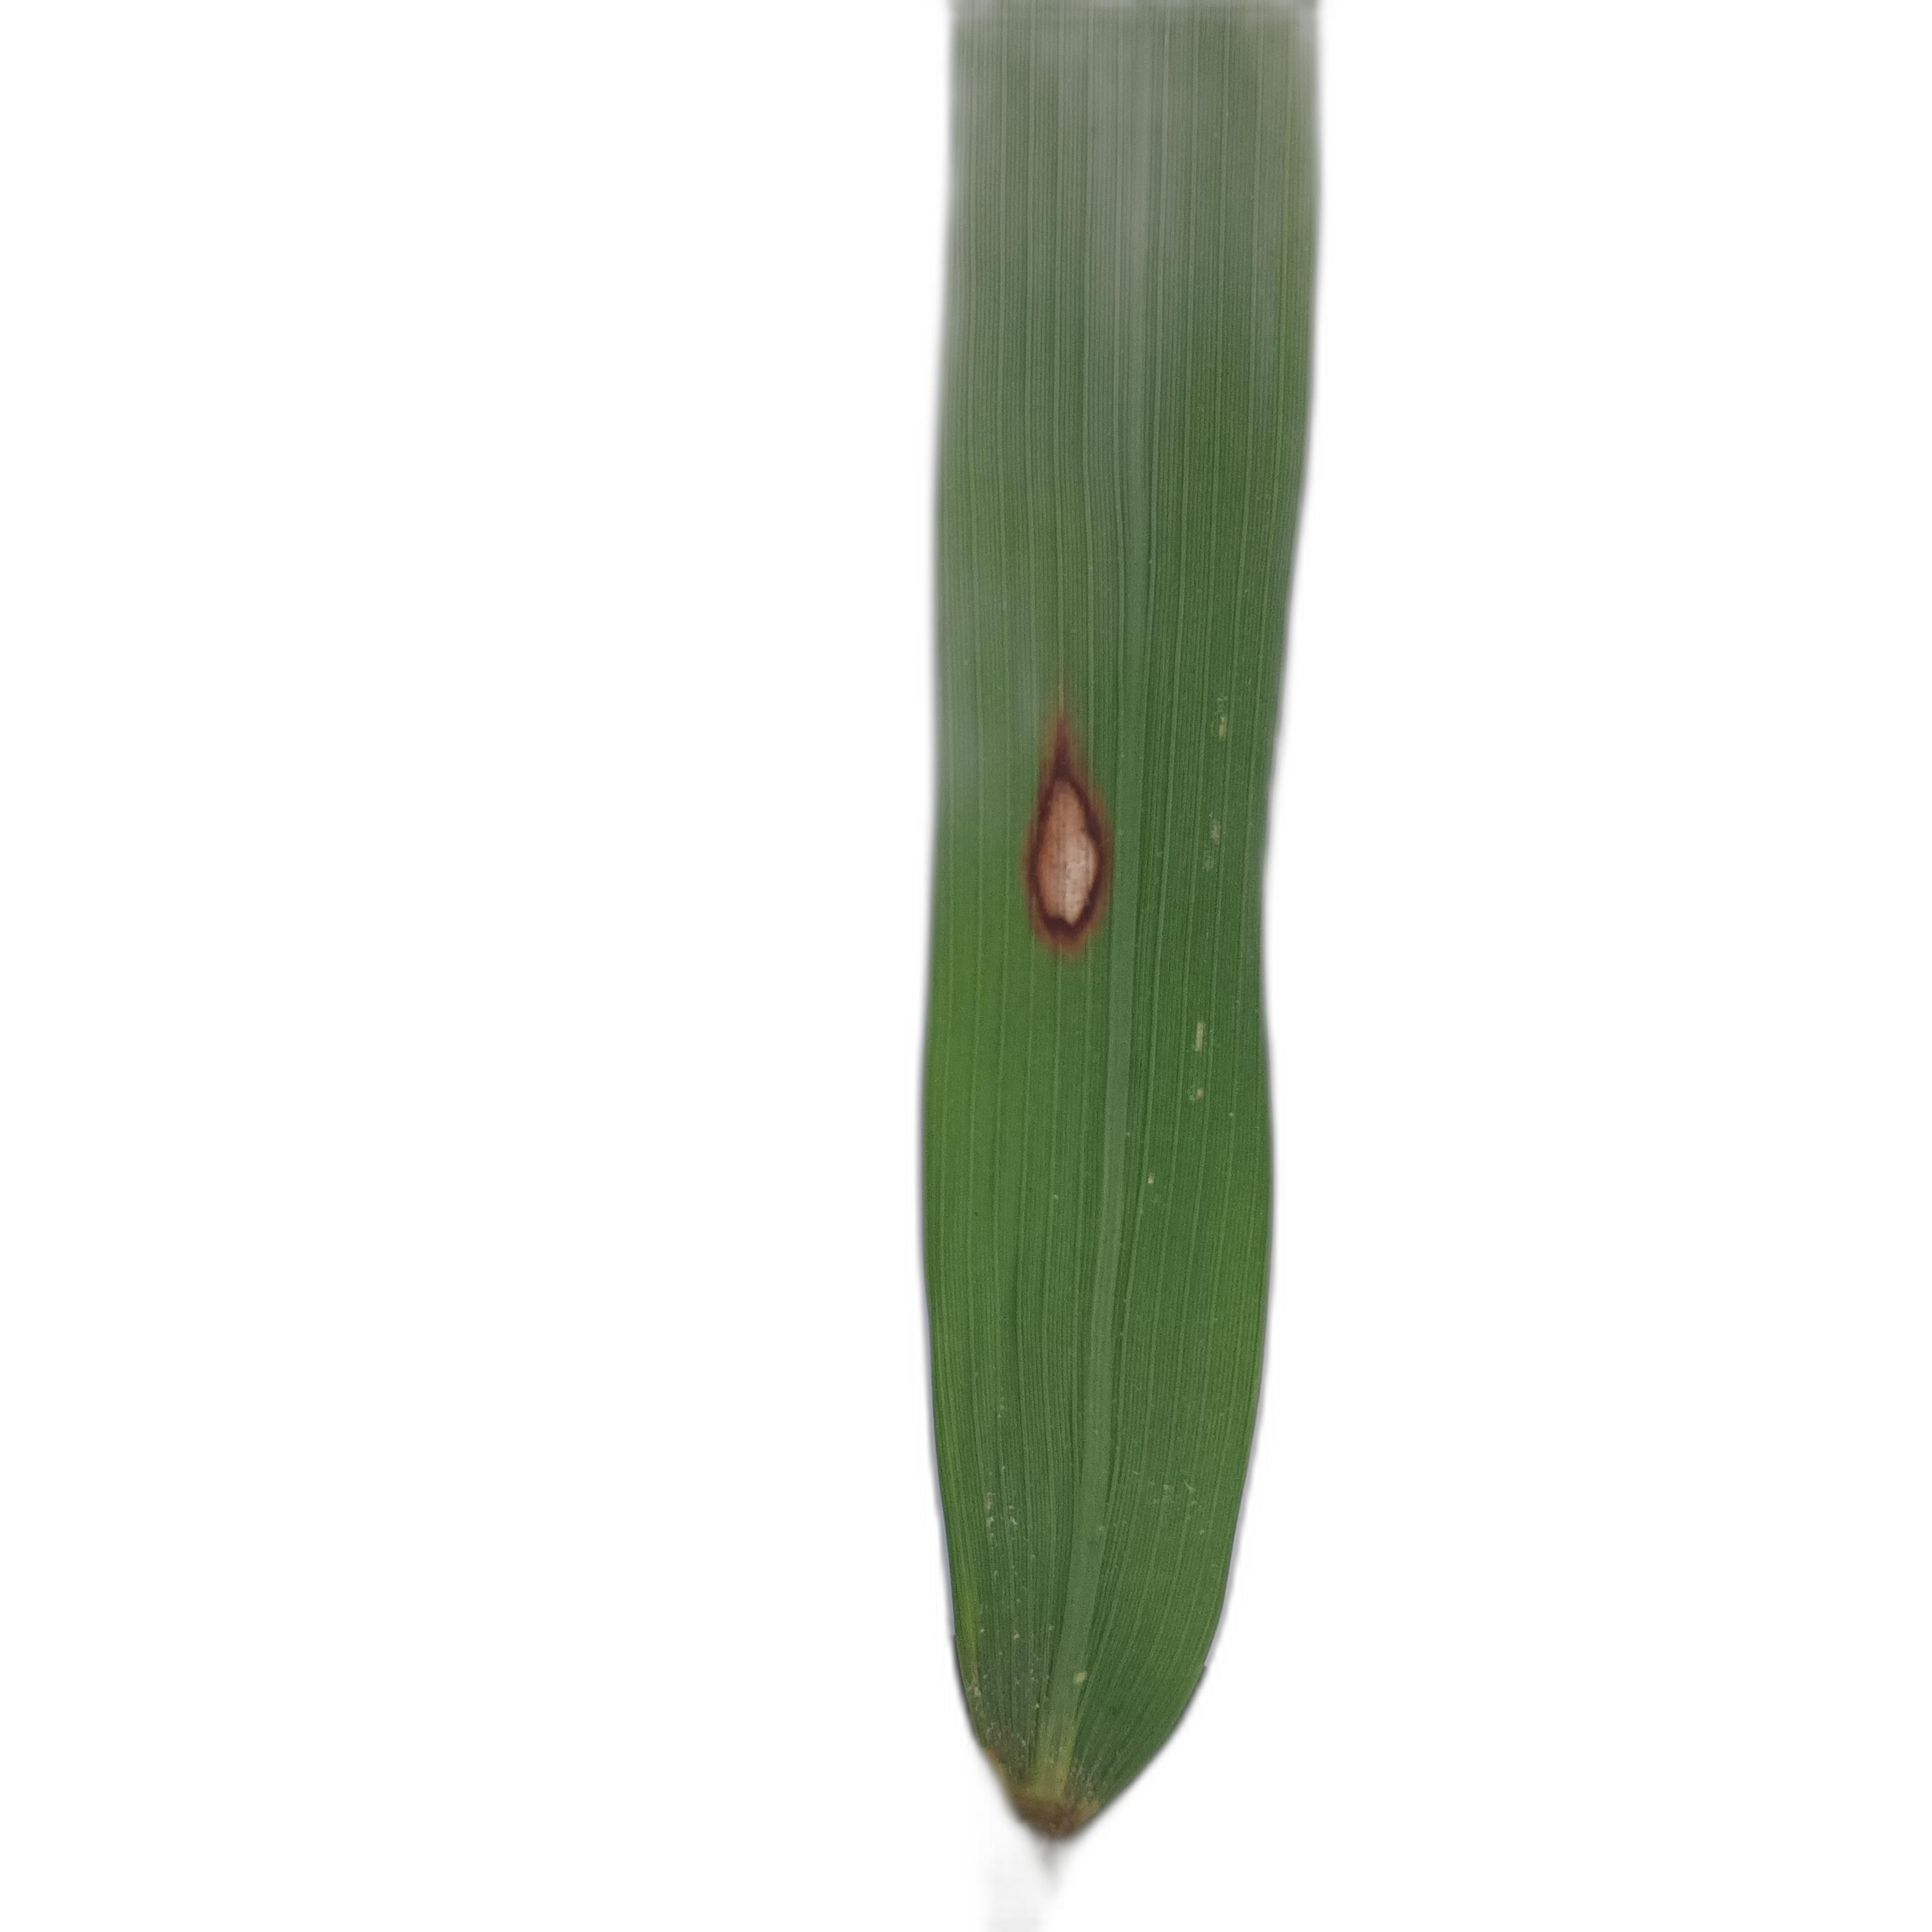
Label: Rice Blast